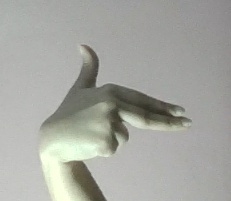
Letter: ghain